Sanhe Tile Kiln

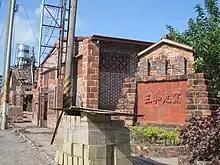

The Sanhe Tile Kiln is a former tile manufacturing factory in Dashu District, Kaohsiung, Taiwan.